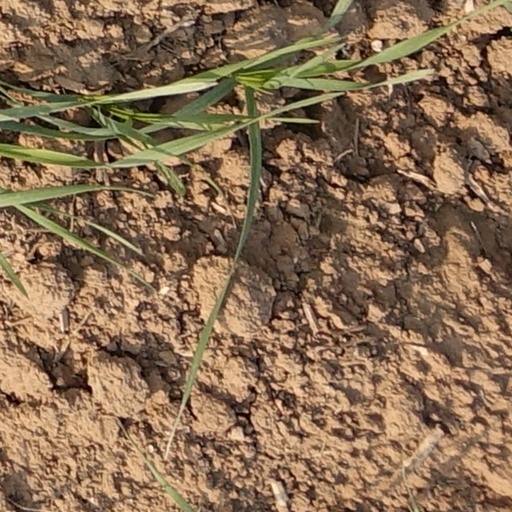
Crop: wheat